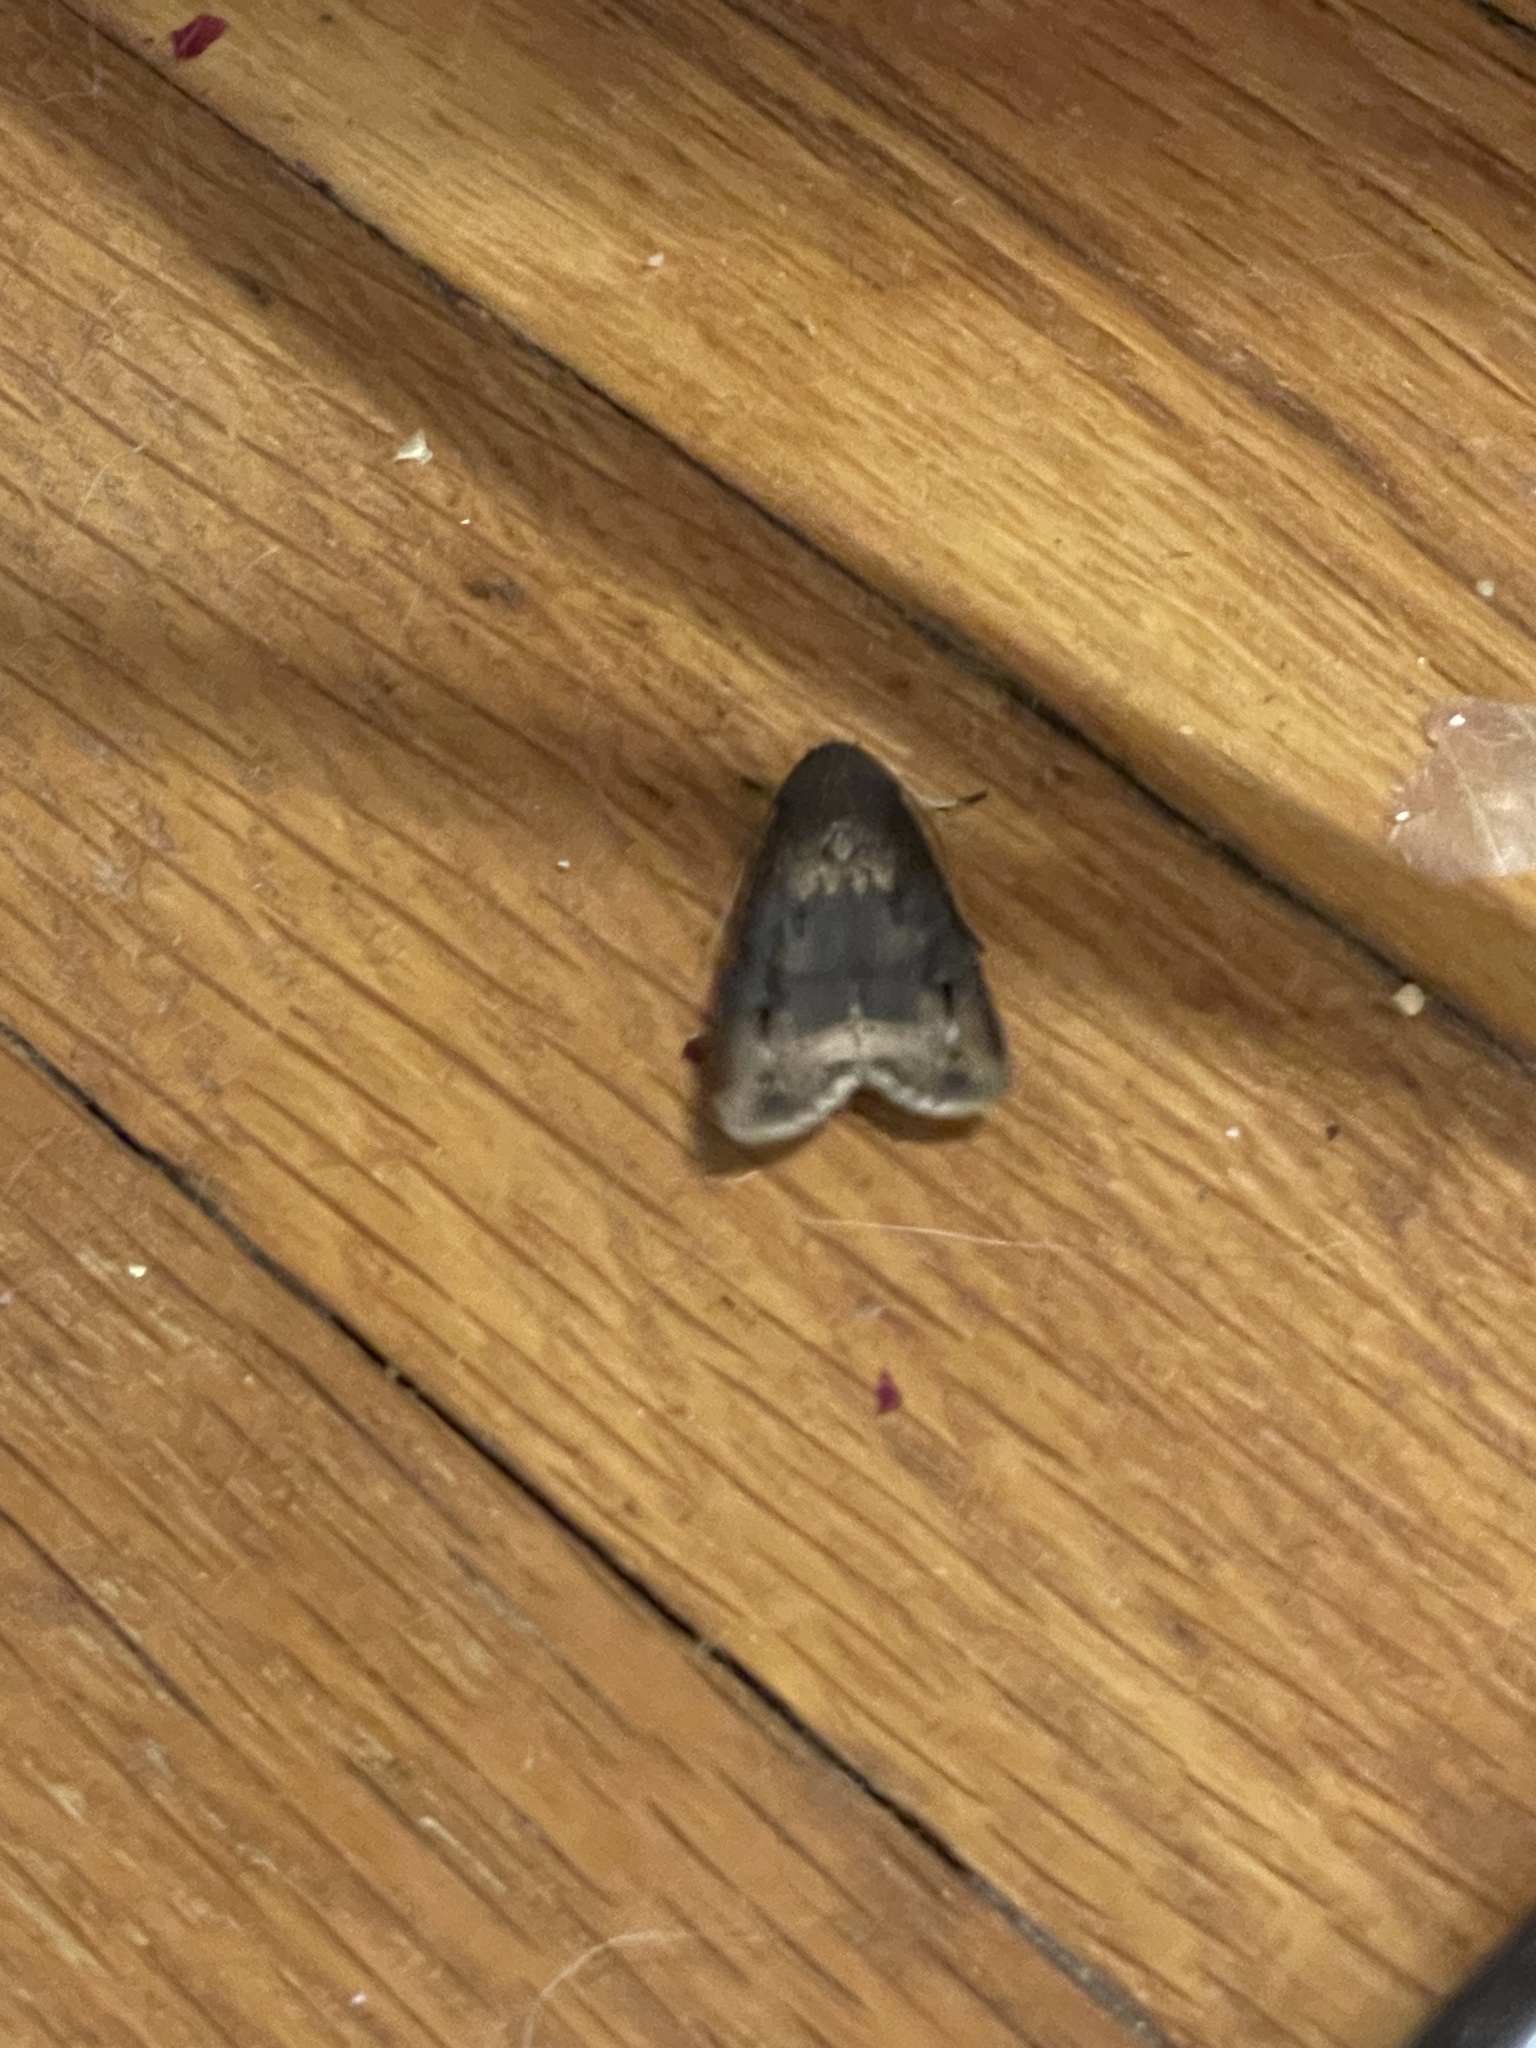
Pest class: cutworms